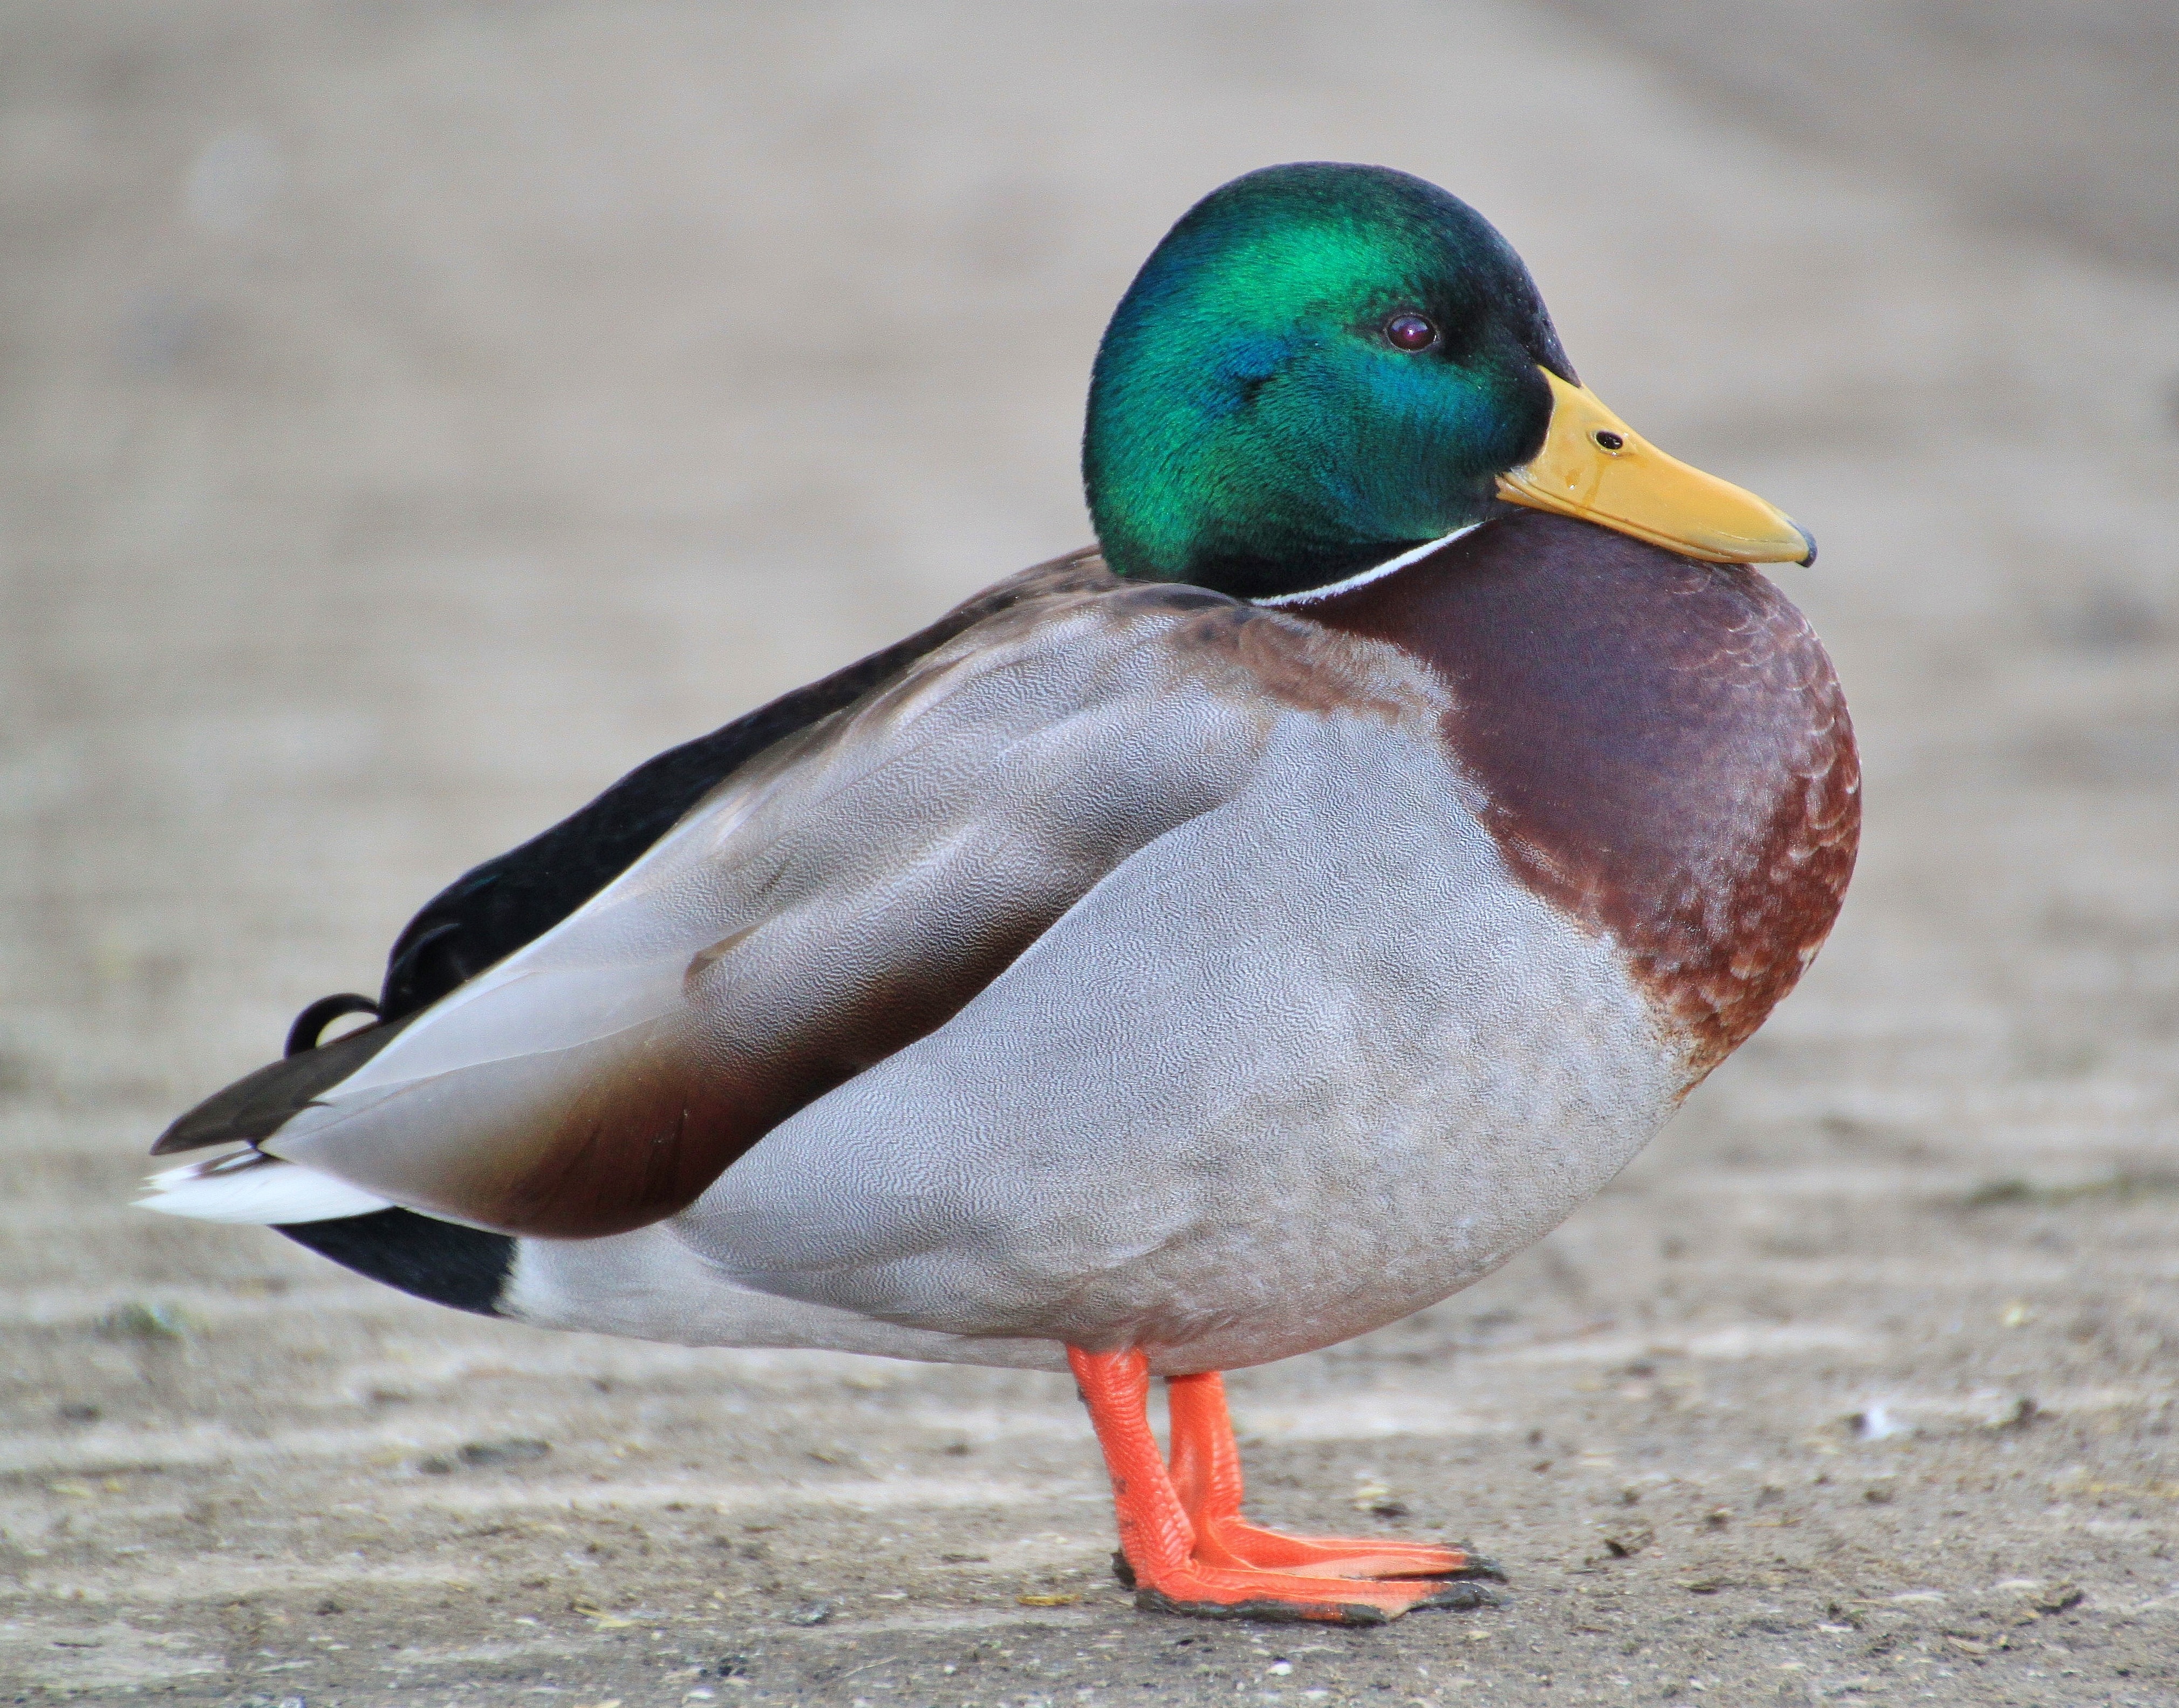
water, nature, bird, animal, wildlife, beak, color, colorful, feather, fauna, plumage, poultry, birds, duck, eye, animals, head, vertebrate, ducks, bill, waterfowl, water bird, animal world, wildlife photography, spring dress, mallard, canard, ducks geese and swans